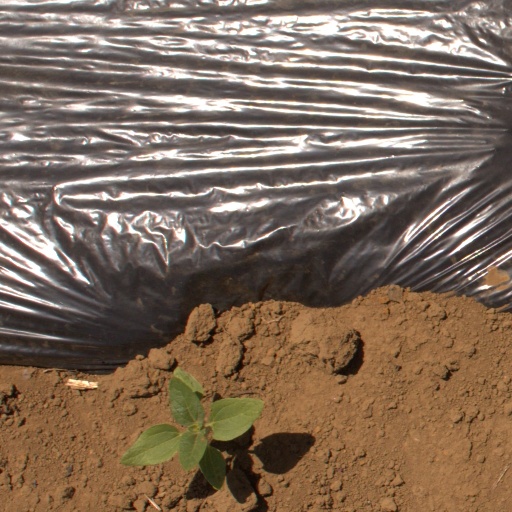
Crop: Jerusalem artichoke